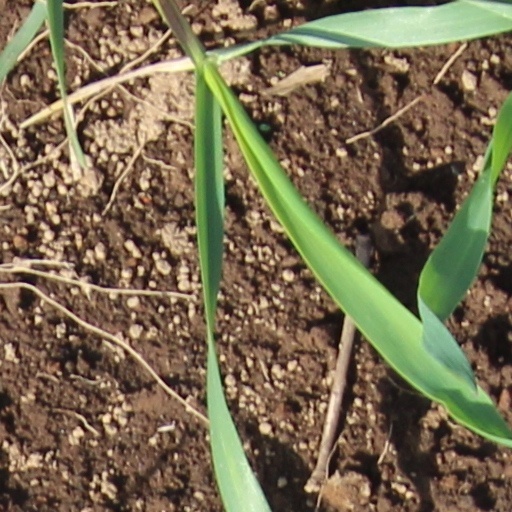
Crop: wheat